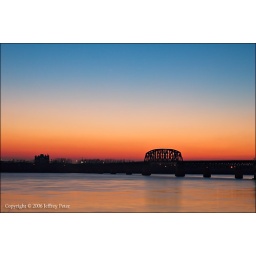
The railroad bridge at the Falls of the Ohio in Louisville/Southern Indiana at sunset.